St Magnus the Martyr

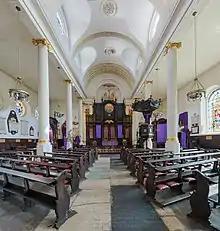
Interior of St Magnus the Martyr

In 1922 Fynes-Clinton refounded the Fraternity of Our Lady de Salve Regina. The fraternity's badge is shown in the stained glass window at the east end of the north wall of the church above the reredos of the Lady Chapel altar. He also erected a statue of Our Lady of Walsingham and arranged pilgrimages to the Norfolk shrine, where he was one of the founding guardians. In 1928 the journal of the Catholic League reported that St Magnus had presented a votive candle to the shrine at Walsingham "in token of our common Devotion and the mutual sympathy and prayers that are we hope a growing bond between the peaceful country shrine and the church in the heart of the hurrying City, from the Altar of which the Pilgrimages regularly start".